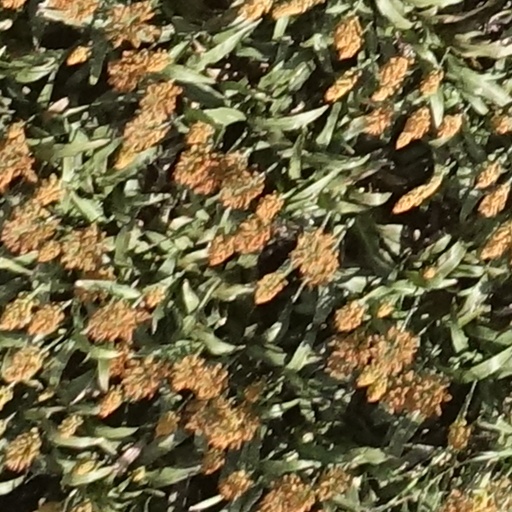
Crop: sorghum